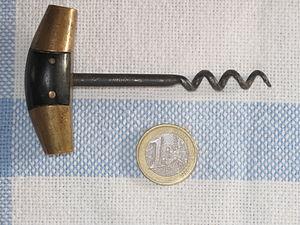
Tire-bouchon métallique traditionnel, France